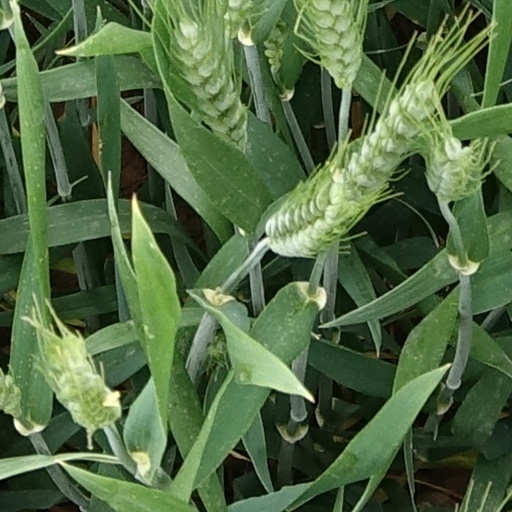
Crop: wheat